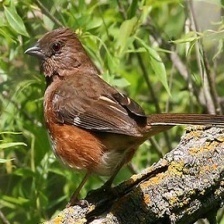
Species: EASTERN TOWEE
Scientific name: PIPILO ERYTHROPHTHALMUS